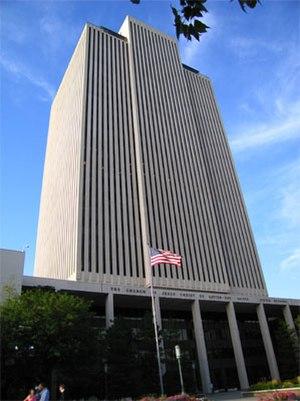
La critique du mormonisme porte sur la doctrine, les pratiques et l’histoire de l’Église de Jésus-Christ des saints des derniers jours. L'Église a en effet été l’objet de critiques dès sa création par Joseph Smith, en raison de ses croyances en contradiction avec celles du christianisme traditionnel. Au XIXᵉ siècle, les dérives théocratiques de l'Église et la pratique de la polygamie furent particulièrement contestées. Tout au long de l’histoire de l'Église, de nombreux critiques remirent en cause la légitimité de Joseph Smith comme prophète, l’historicité des Écritures saintes du mormonisme, le non-accès des Noirs à la prêtrise et le refus des travaux d'historiens susceptibles de modifier l'histoire officielle de l’Église.